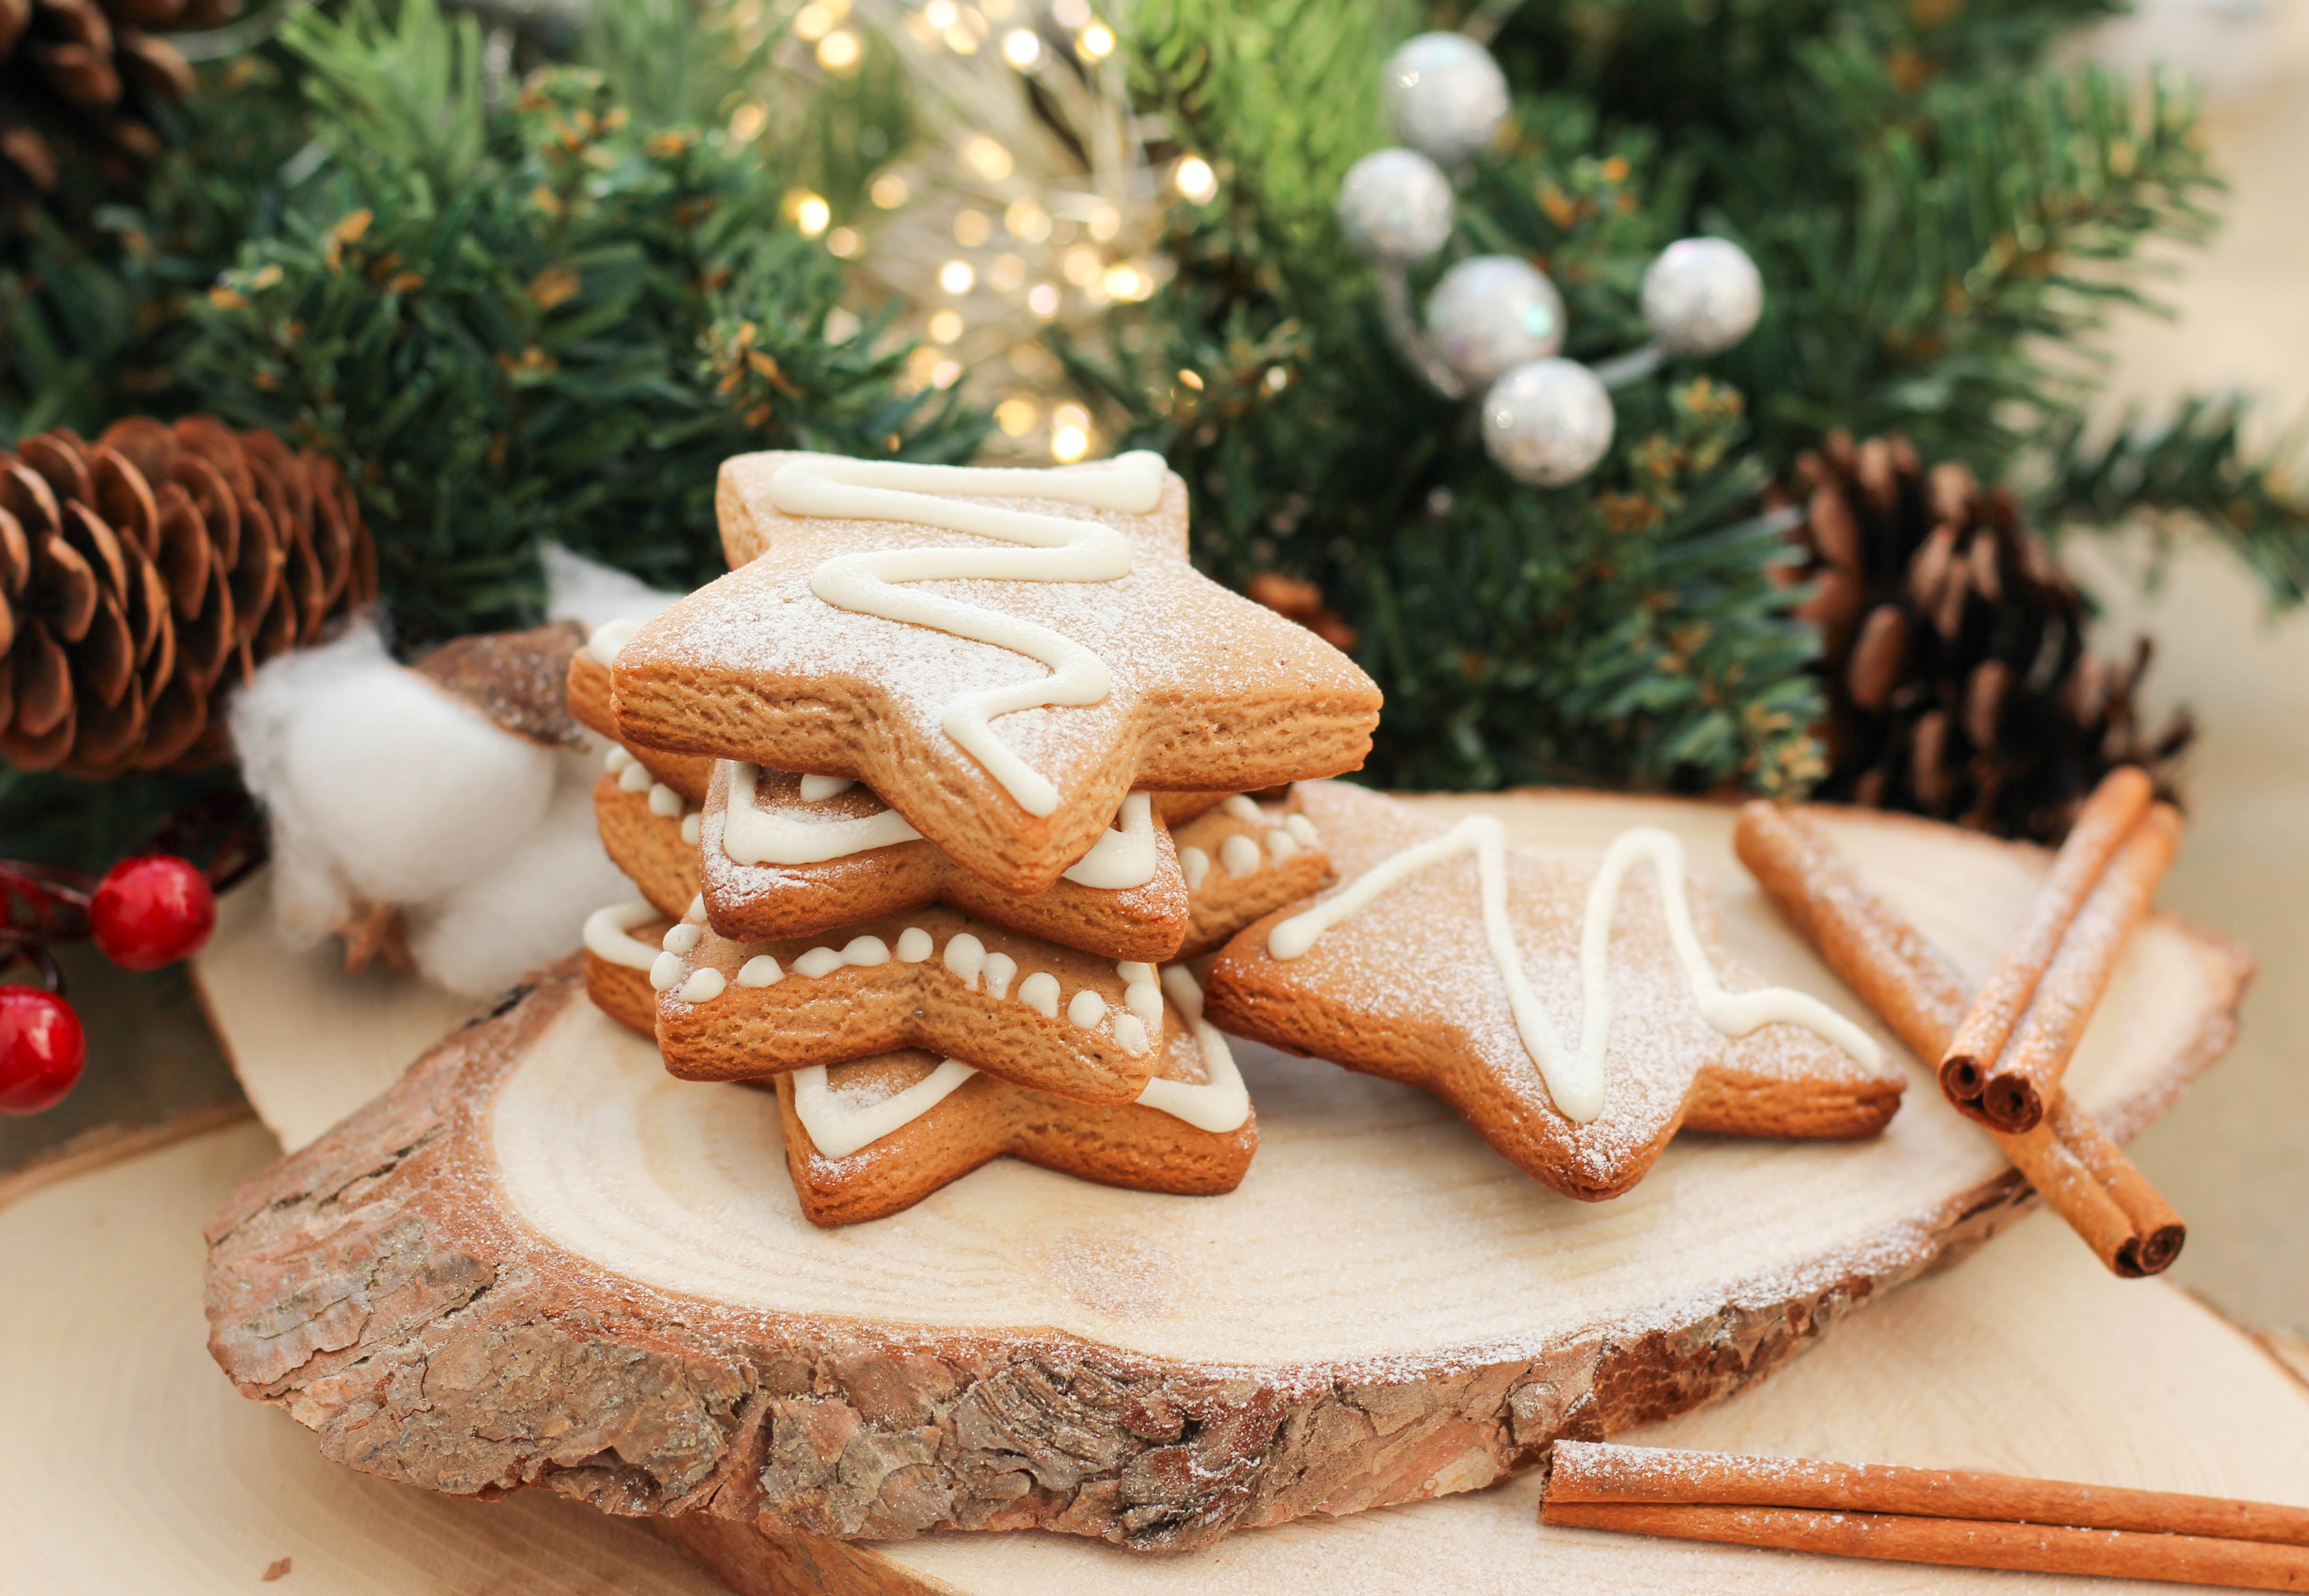
christmas, gingerbread cookies, christmas tree, christmas ornament, wood, evergreen, christmas decoration, ingredient, ornament, plant, icing, baked goods, event, dessert, tree, recipe, finger food, baking, conifer, art, sugar paste, sweetness, holiday, cuisine, winter, fashion accessory, Holiday ornament, fur, interior design, cake decorating, confectionery, buttercream, dish, christmas eve, fir, pine, food, comfort food, pine family, pattern, cookies and crackers, snack